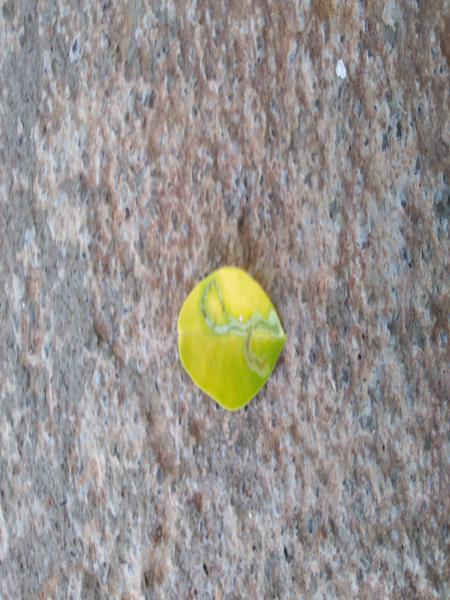
Plant: Drumstick